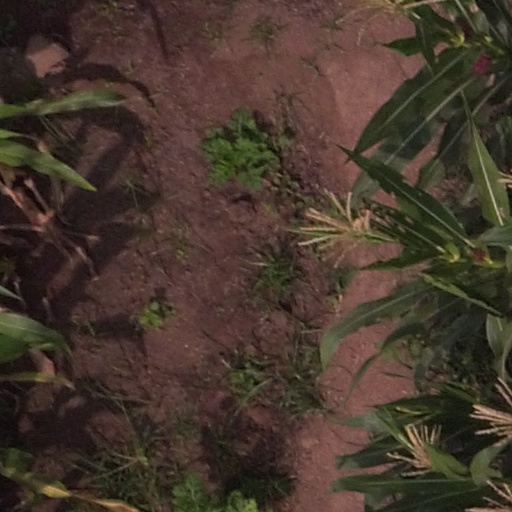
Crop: maize; corn